Interior of São Paulo

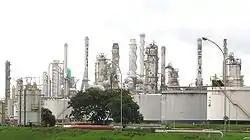
REPLAN, in Paulínia.

These factors make the region an investment hub, which has attracted many companies, mainly to the productive space formed by municipalities in the regions of Campinas, Piracicaba, Jundiaí, Taubaté, São José dos Campos, Sorocaba, Itu and Ribeirão Preto, concentrated within a radius of 150 to 250 kilometers, and focused on the metropolitan region. In addition to the regions near Greater São Paulo, other parts of the interior of the state are also the focus of investments such as the regions of Araçatuba, Araraquara, Bauru, Catanduva, Franca, Presidente Prudente, São Carlos, Marília, São José do Rio Preto and Birigui.